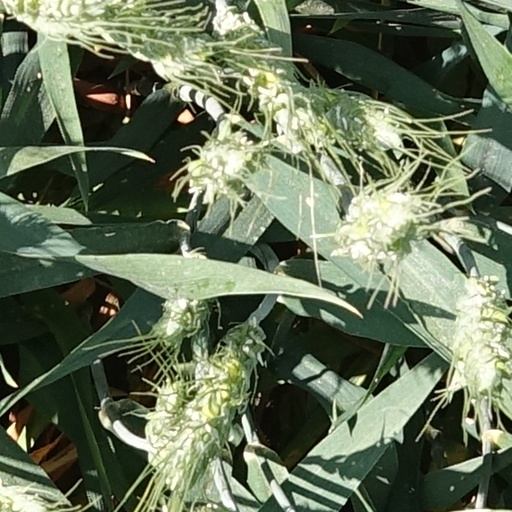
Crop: wheat